Sofitel Legend Metropole Hanoi

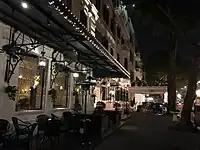
Hotel façade at night

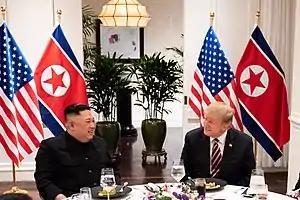
The 2019 North Korea–United States Hanoi Summit meeting at the hotel between Donald Trump and Kim Jong Un

After the Vietnam War was over, several ideas were evaluated to restart tourism and to operate the hotel. In 1987, the Pullman Hotels chain entered into a joint venture with the Vietnamese government to restore the hotel to international standards.